Welshpool Road

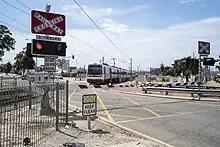
Former South Western Railway level crossing in November 2023

Roe Highway's extension beyond Welshpool Road in 2002 represented the biggest change to Perth's transport infrastructure since the Graham Farmer Freeway was opened in 2000. Welshpool Road, Orrong Road and William Street were the 3 major roads affected due to the extension.